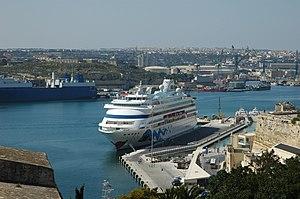
"Malte dispose d’une économie de services hautement industrialisée. Il est classé comme pays développé par le Fonds monétaire international et est considéré comme un ""pays à revenu élevé"" par la Banque mondiale ayant une ""économie axée sur l'innovation"" selon le Forum économique mondial. Il est un membre de l'Union européenne et de la zone euro, ayant officiellement adopté l'euro le 1ᵉʳ janvier 2008.